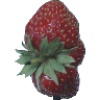
Label: strawberry_wedge